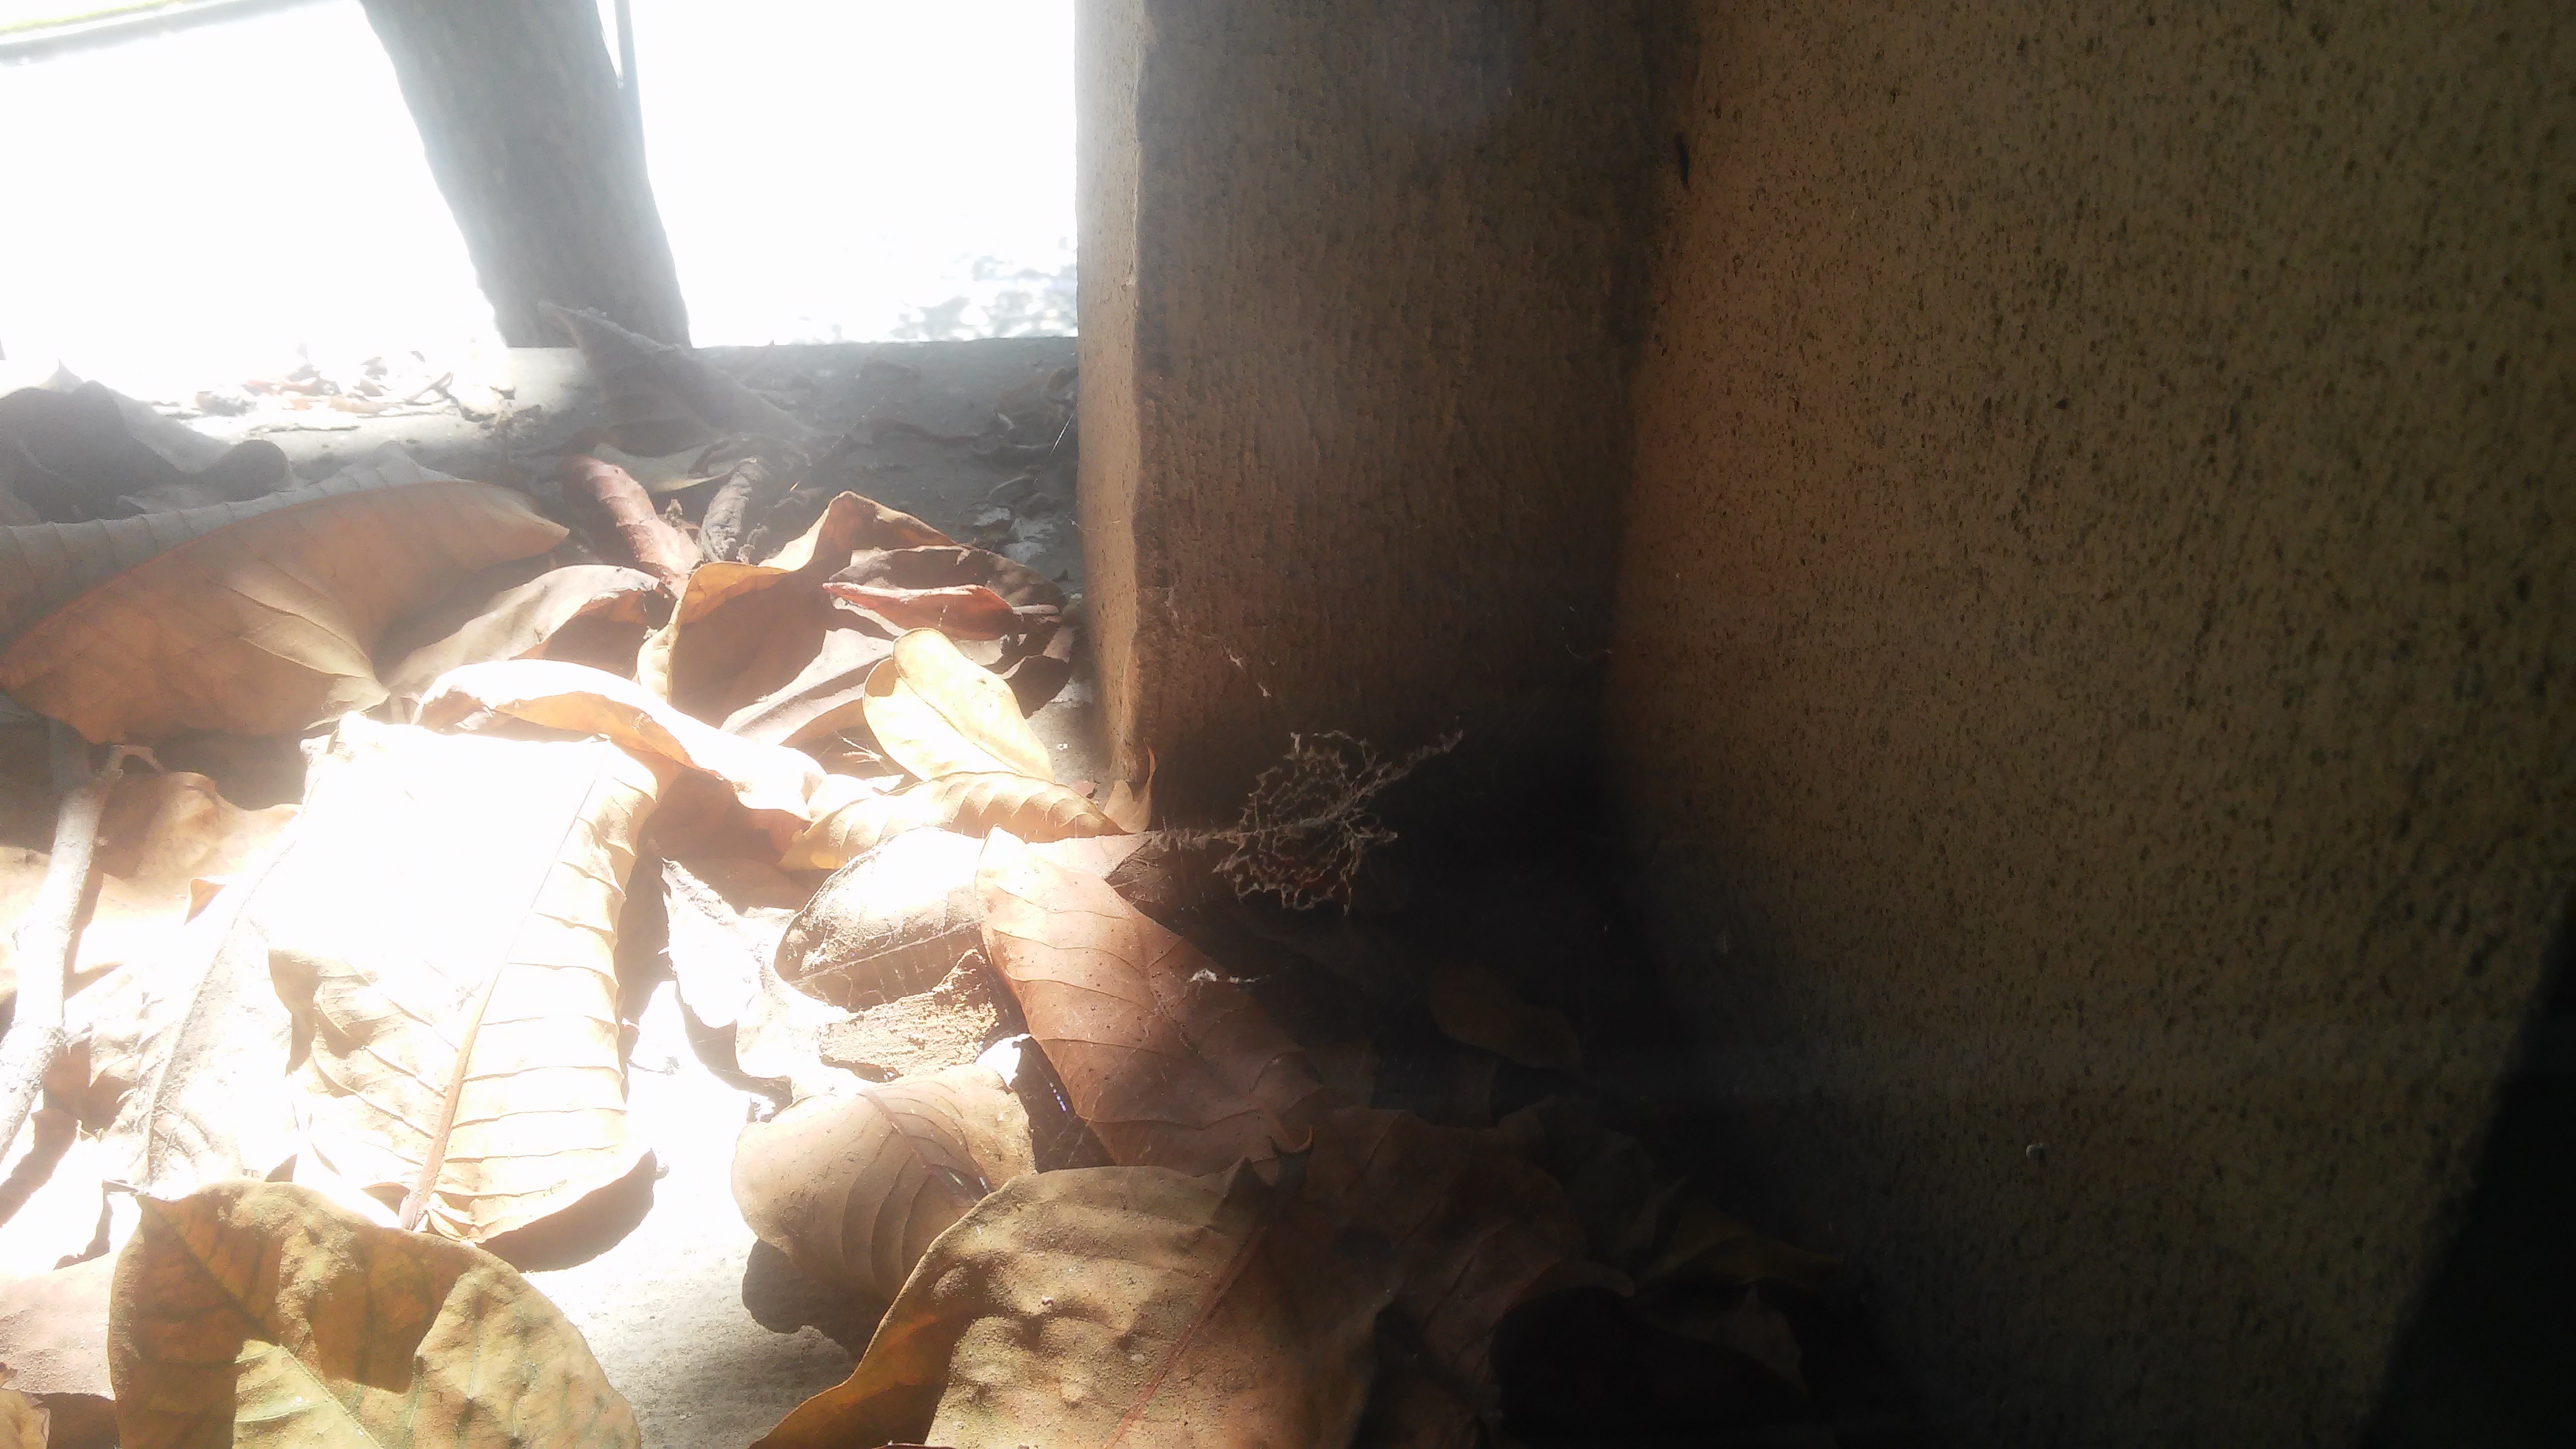
image